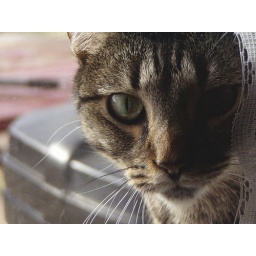
cat in window